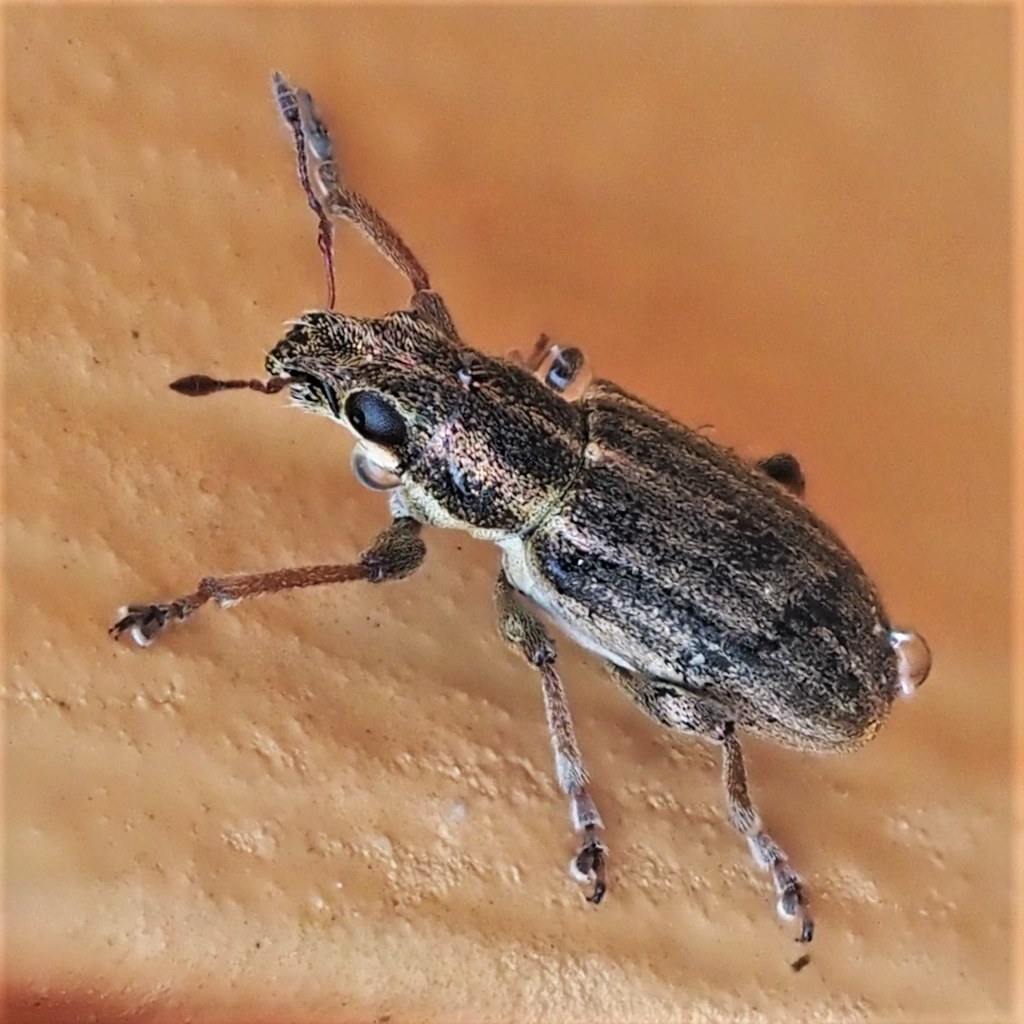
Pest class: pea_leaf_weevil